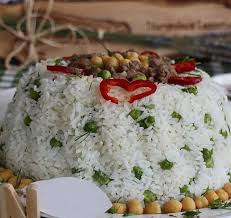
Yemek: pirinc_pilavi